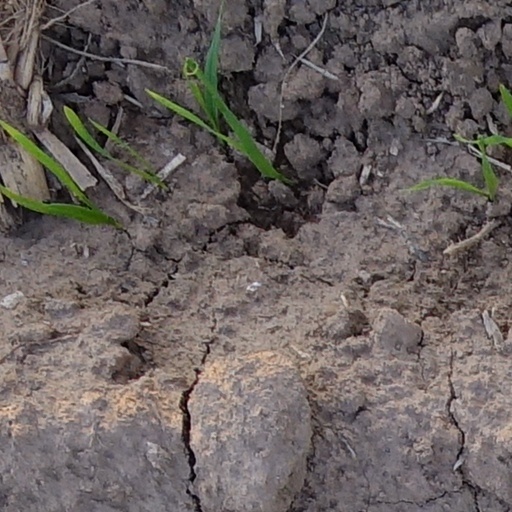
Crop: wheat